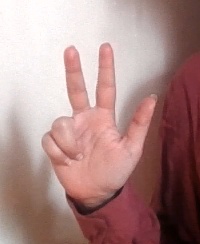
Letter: al